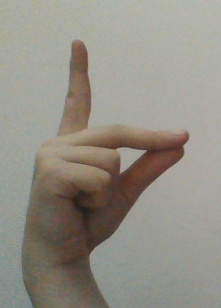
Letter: ta